Antonia Bañuelos

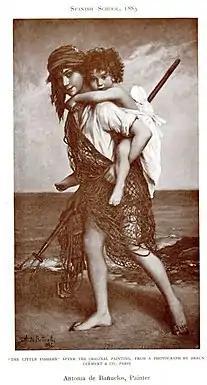
"The Little Fishers"

At the Exposition of 1880, she exhibited "A Guitar Player". Her works "The Little Fishers" and "Study of a laughing baby" were included in the book "Women Painters of the World".